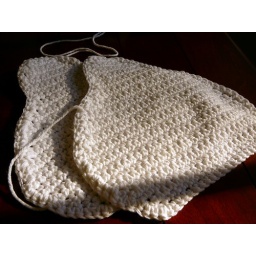
white chicken in the making